Juice TV Awards

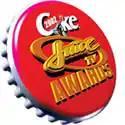
The logo of the Juice TV Awards in 2002

The Juice TV Awards was an annual New Zealand music video award presentation held by the now defunct New Zealand music video channel Juice TV (later Juice). The awards were founded in 2001 and initially honoured music videos from both New Zealand and international acts, however in 2004 the awards were limited to New Zealand artists only. Finalists were selected by Juice, with the winners chosen by public vote. No ceremony was held in 2009 and the 2011 awards was the final holding. Juice closed in 2015.